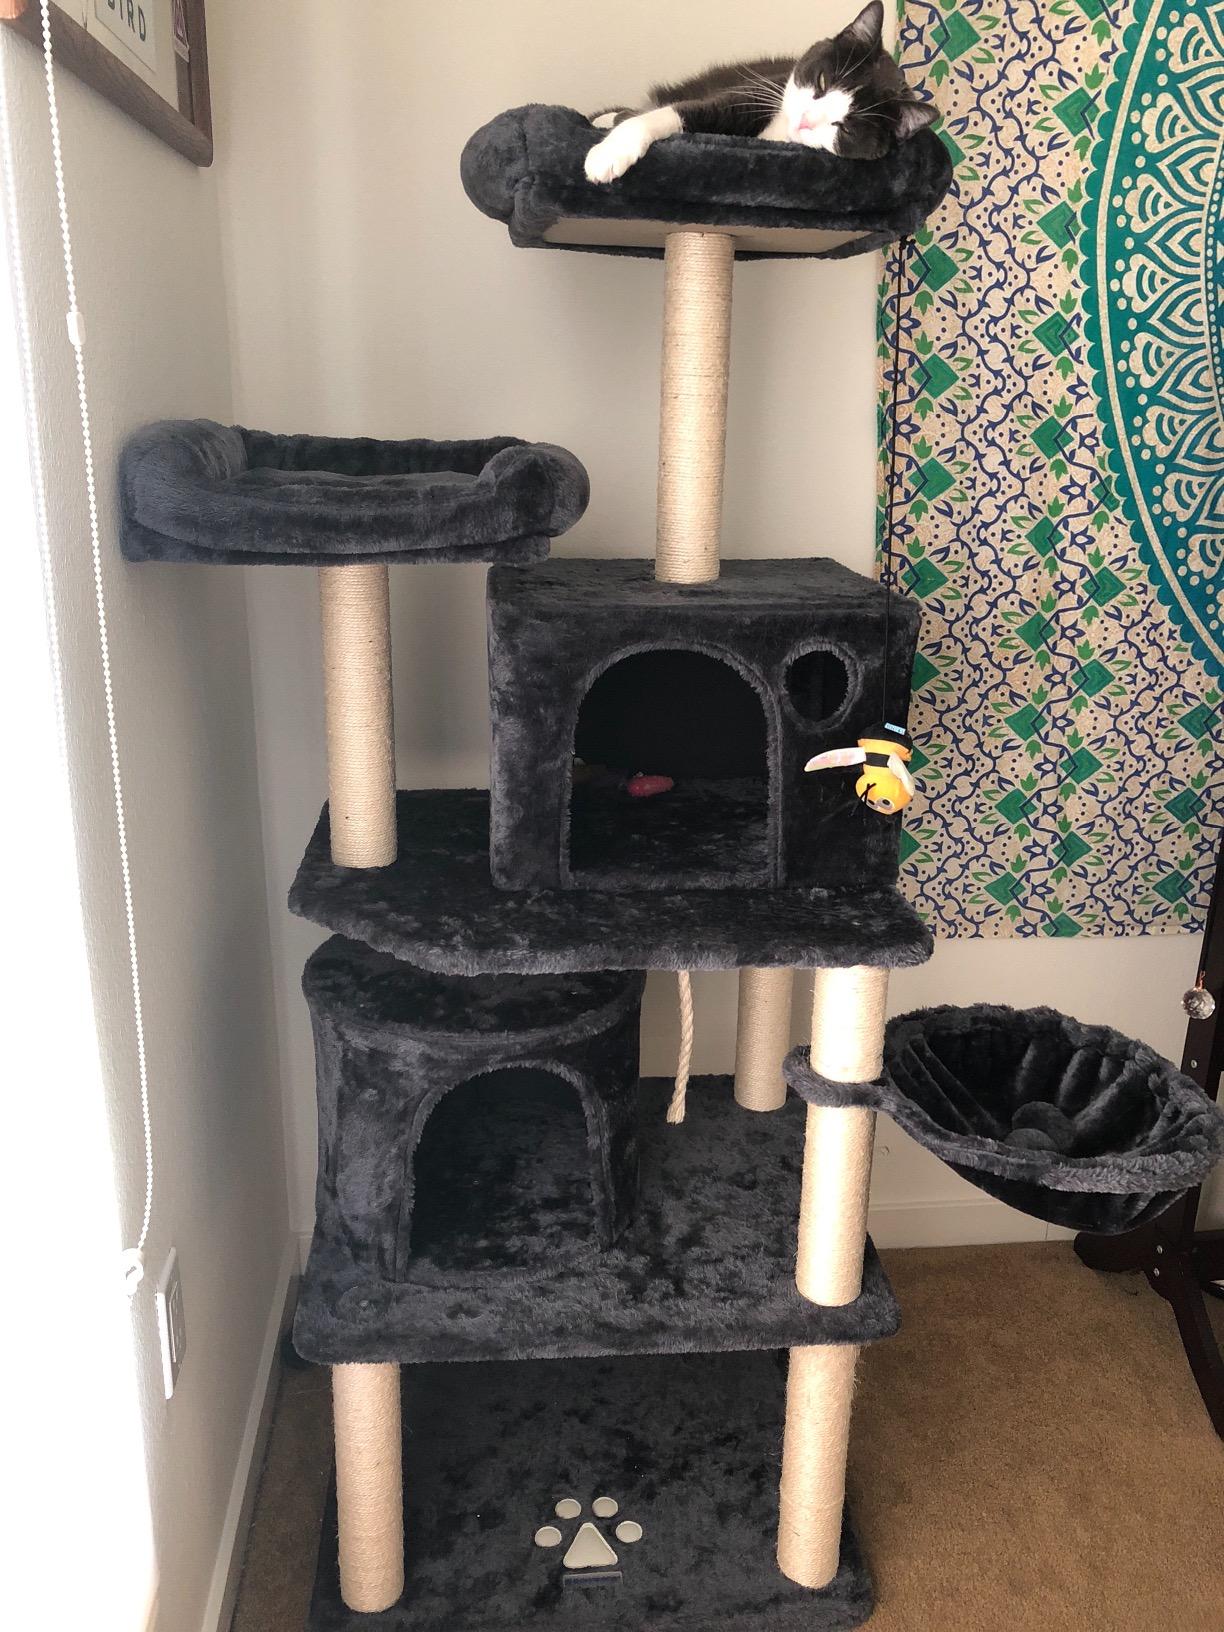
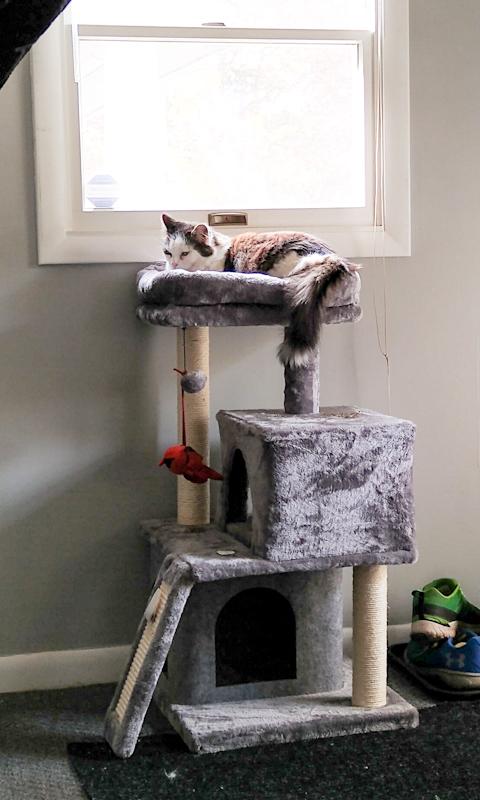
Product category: items_cat tree
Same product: no